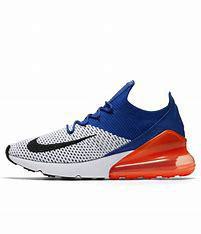
Brand: Nike
Model: Air Max 270 Flyknit